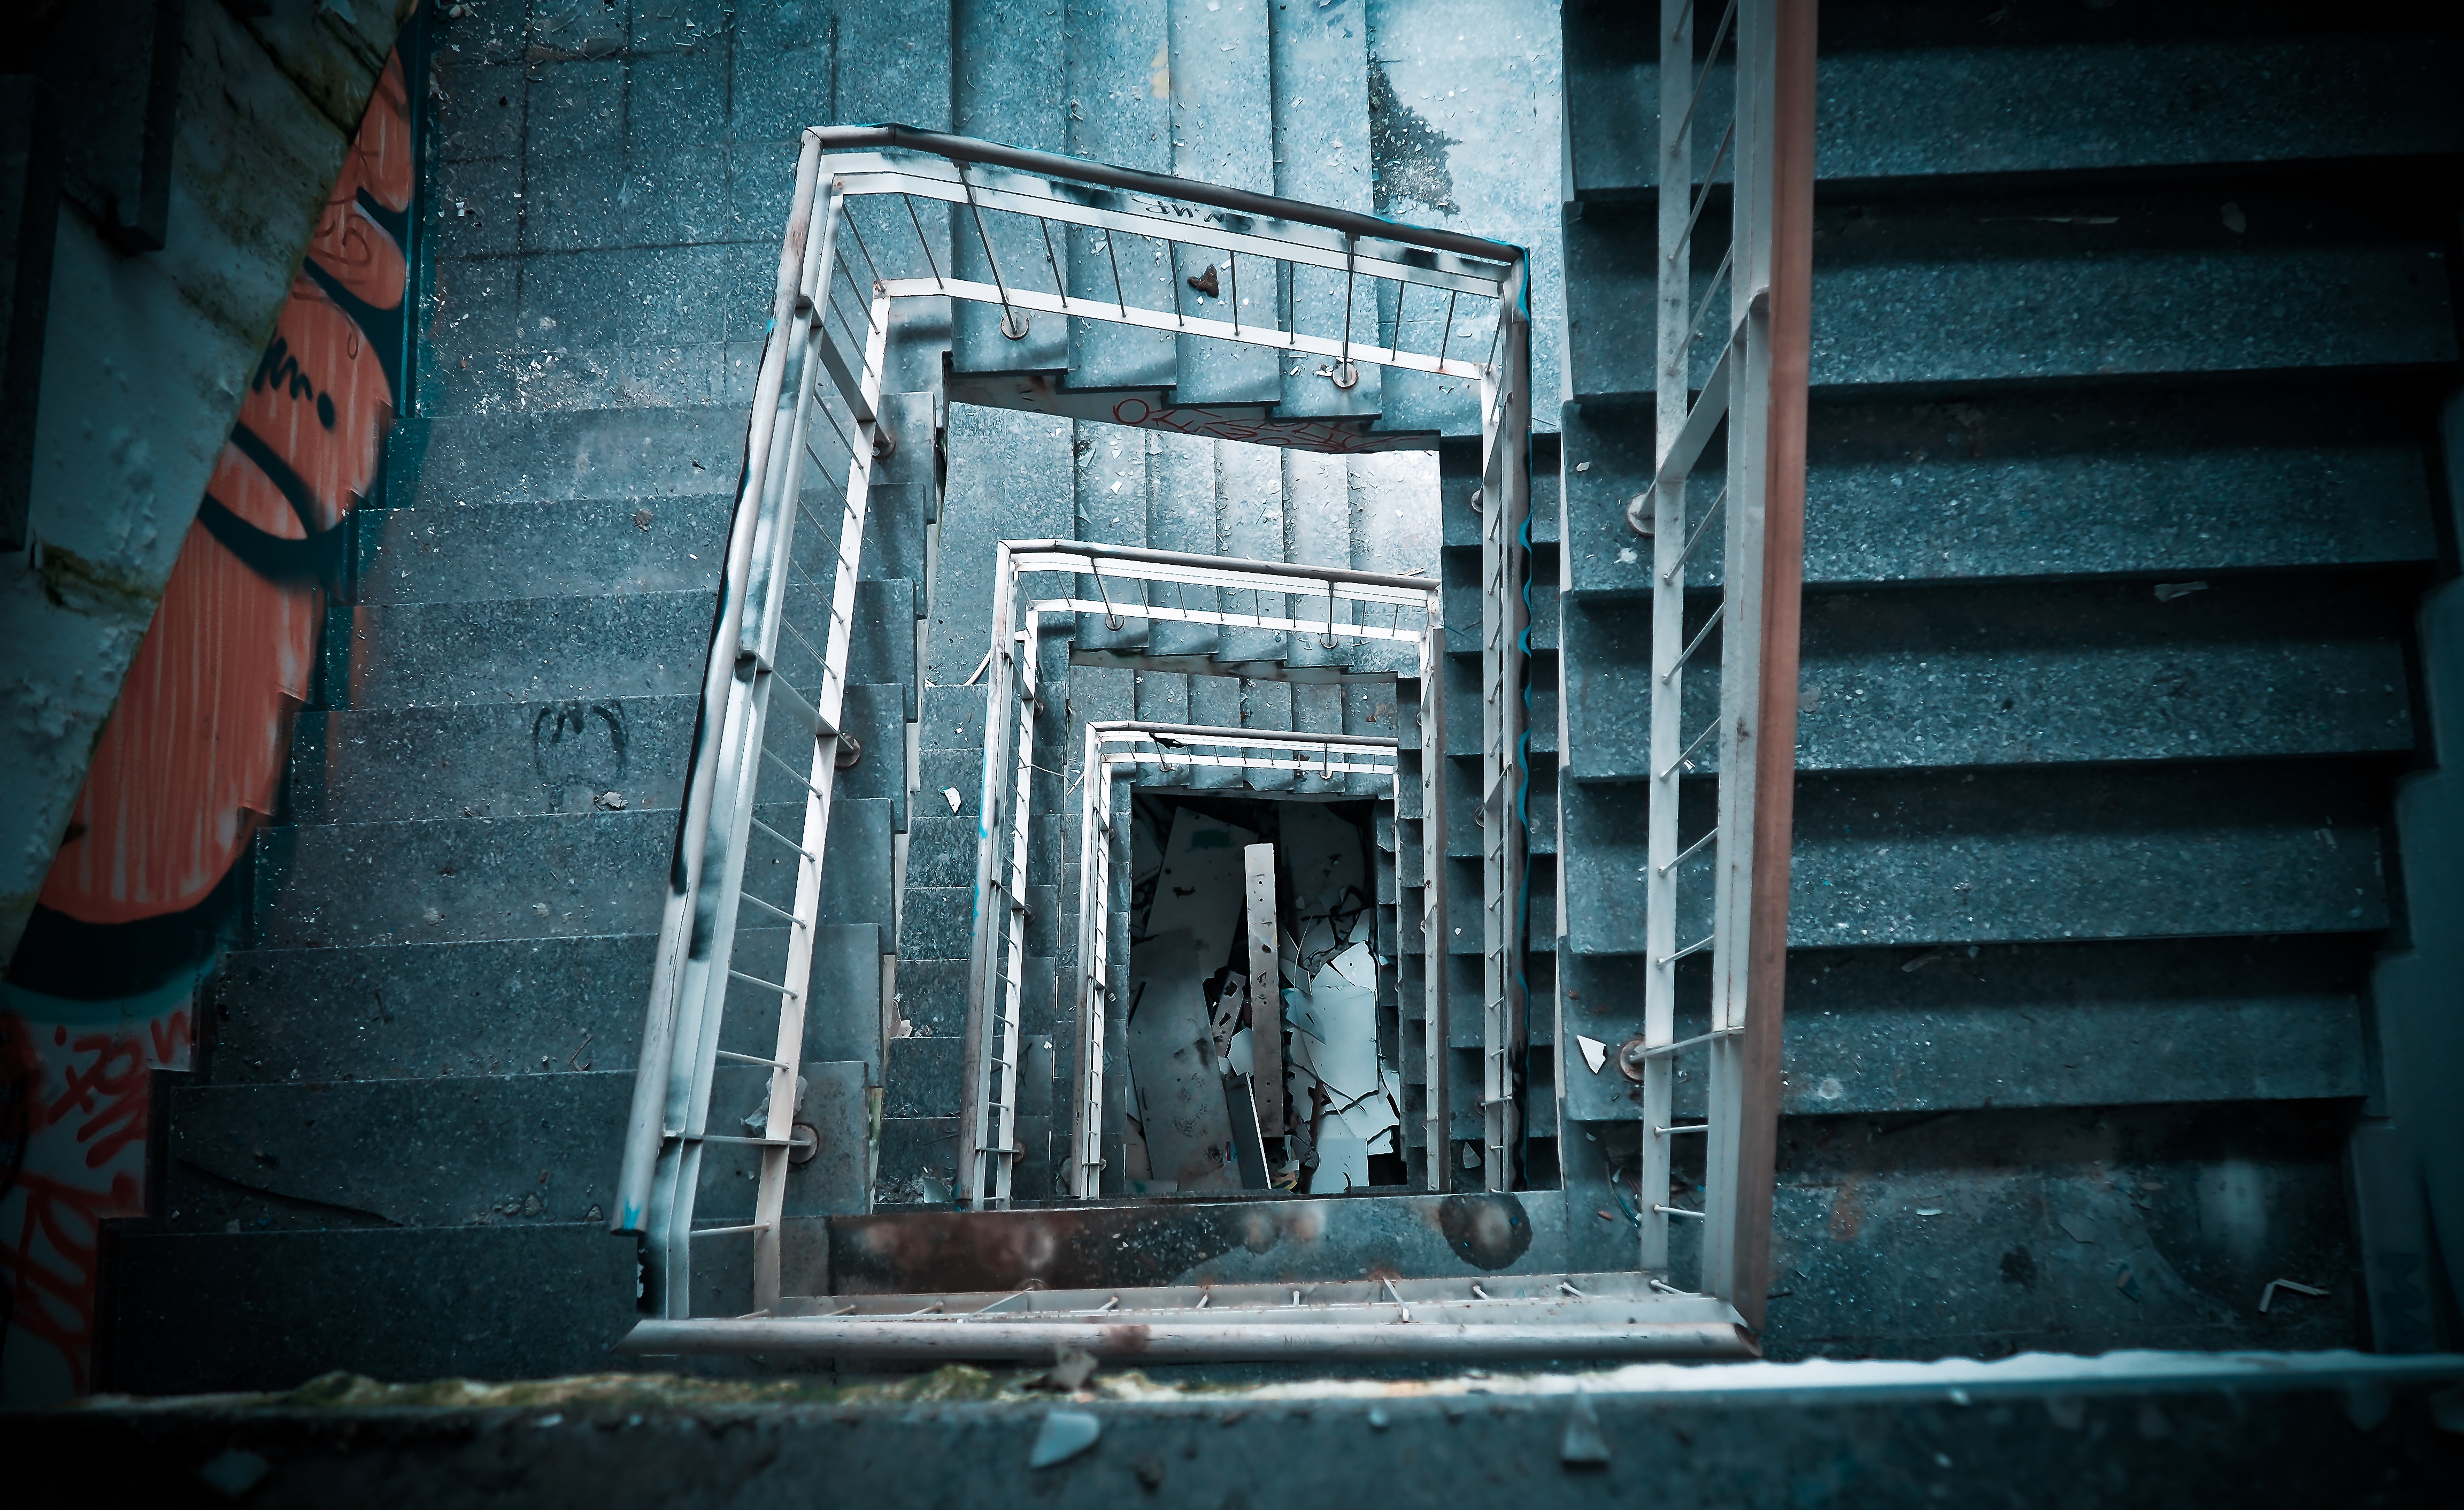
light, road, street, house, window, building, old, alley, atmosphere, wall, staircase, railing, color, broken, factory, darkness, blue, industry, decay, ruin, old building, graffiti, transience, stairs, infrastructure, dilapidated, mood, past, forget, transient, leave, industrial plant, lost places, pforphoto, break up, industrial building, factory building, lapsed, old factory, ailing, gradually, run down, urban area